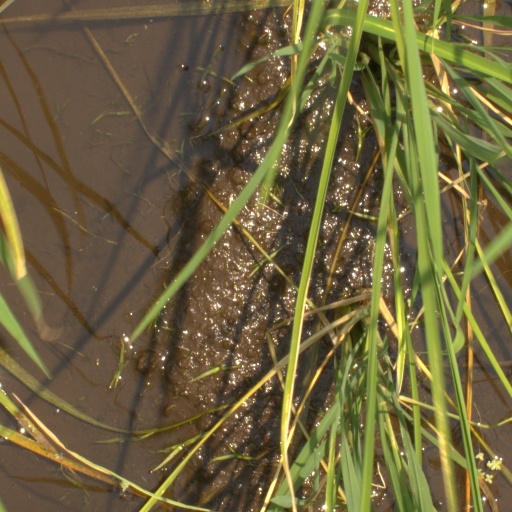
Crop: rice